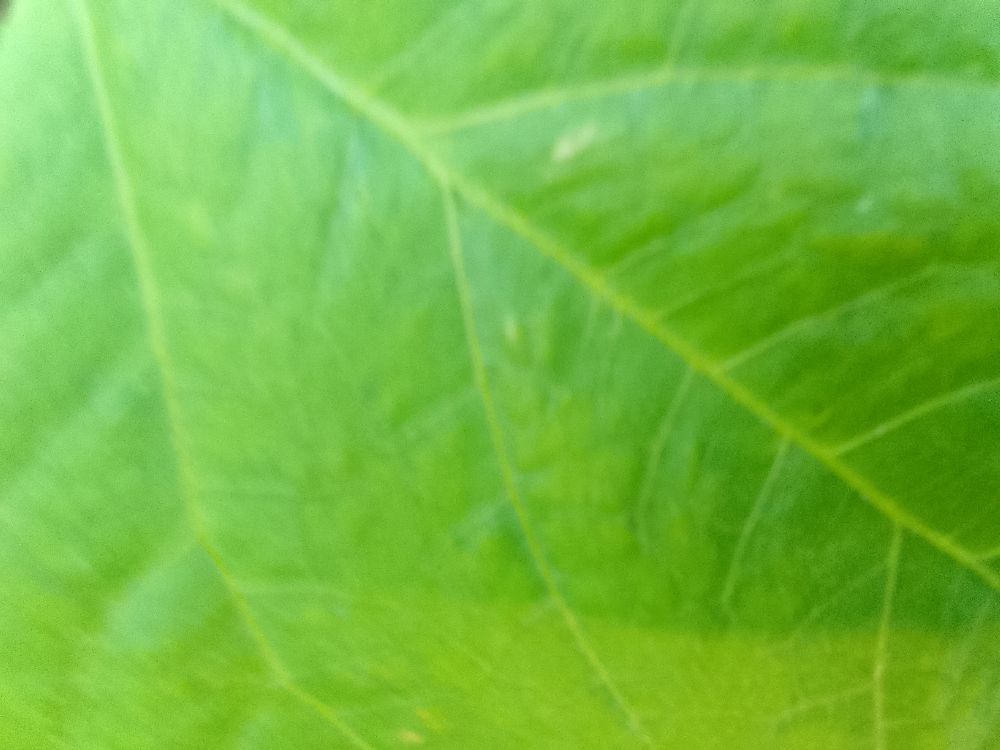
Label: healthy